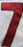
Number: 7